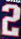
Number: 2